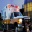
Label: ambulance